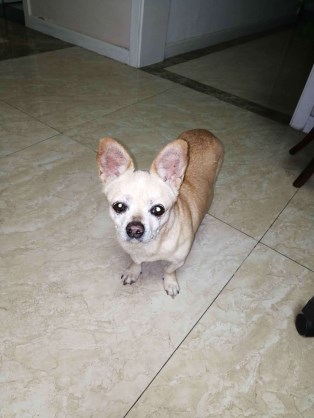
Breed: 420-n000124-Chihuahua